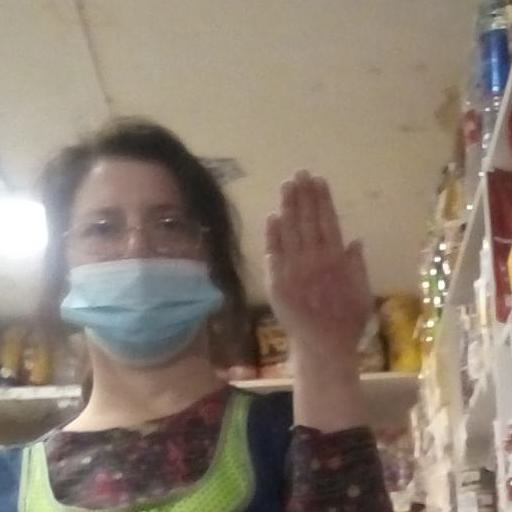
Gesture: stop_inverted